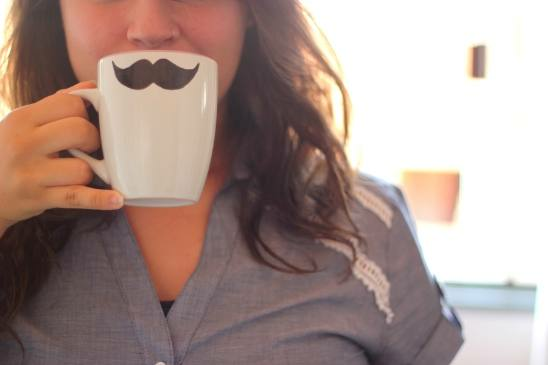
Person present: Yes